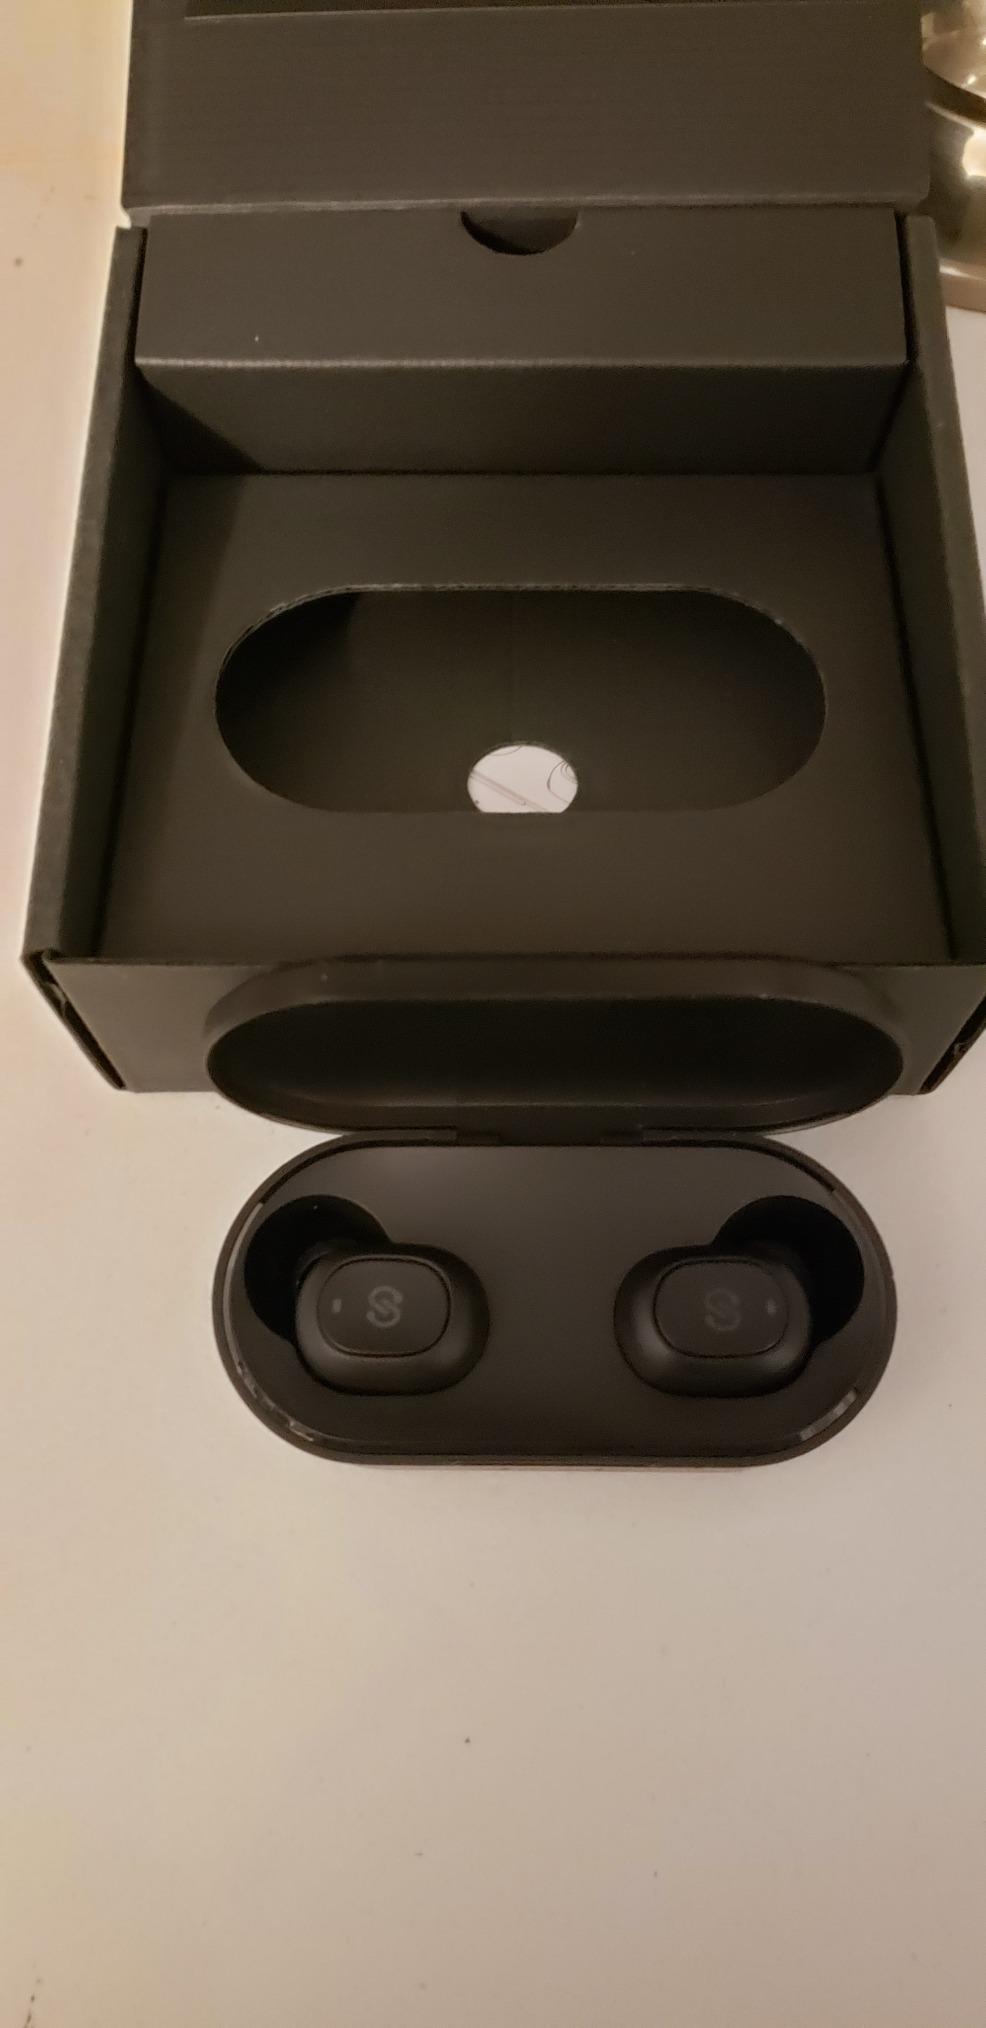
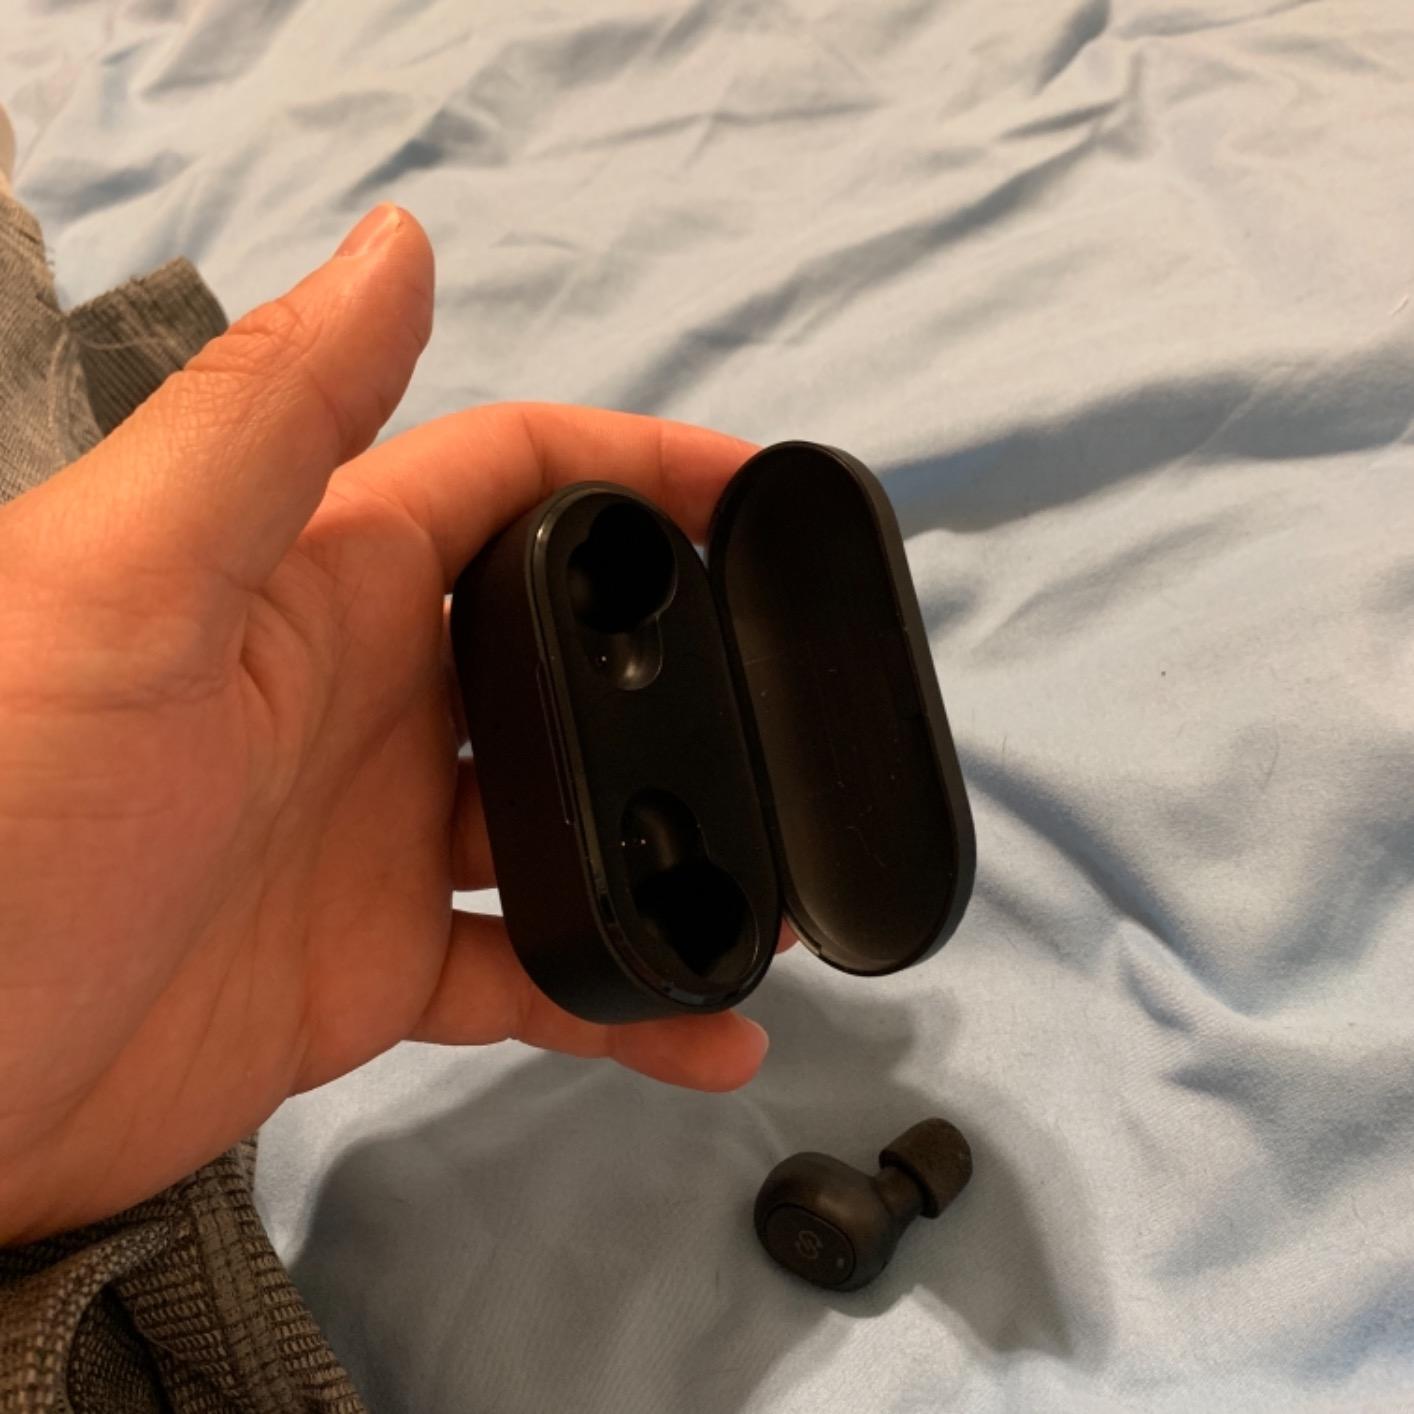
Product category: earbuds
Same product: yes